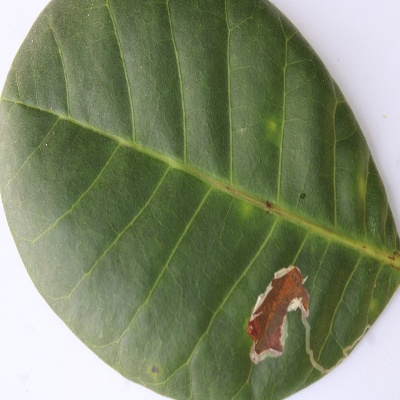
Crop: Cashew
Condition: leaf miner